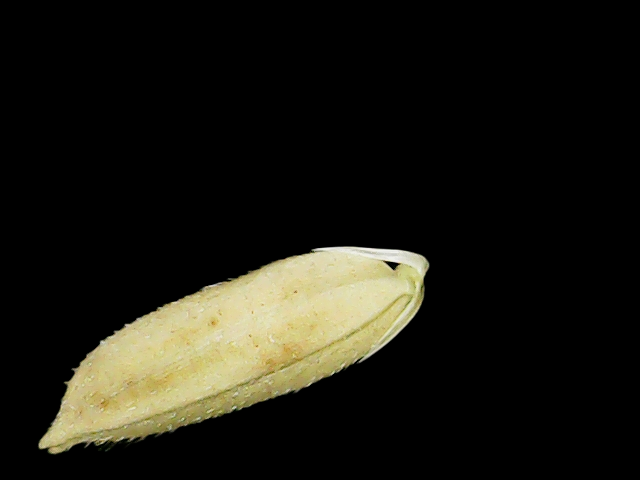
Rice variety: Binadhan11